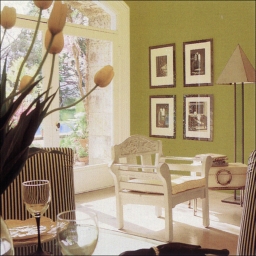
Room type: livingroom